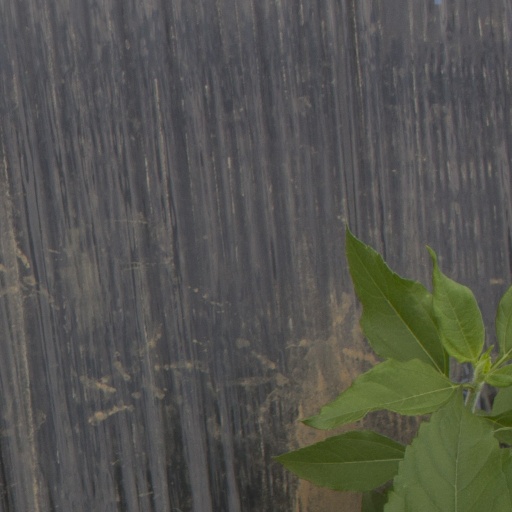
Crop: Jerusalem artichoke